The Stepford Wives (1975 film)

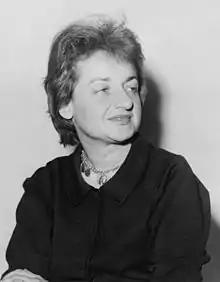
Feminist Betty Friedan deemed the film a "rip-off" of the women's movement

"The Stepford Wives" premiered in the United States on January 22, 1975 in two cities, before a nationwide release on February 12, 1975. The film grossed approximately $4 million in North America.